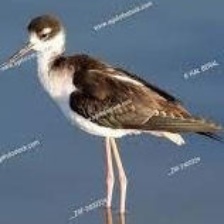
Species: BLACK NECKED STILT
Scientific name: HIMANTOPUS MEXICANUS